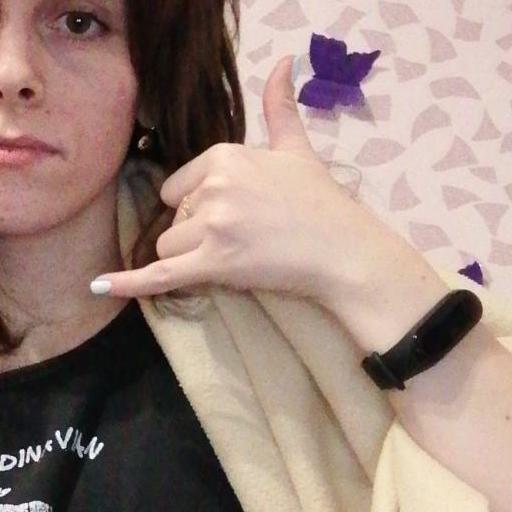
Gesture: call